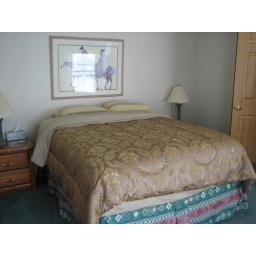
New queen bed in Master bedroom